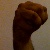
The image shows a hand gesture representing the letter 'M' in Indian Sign Language.